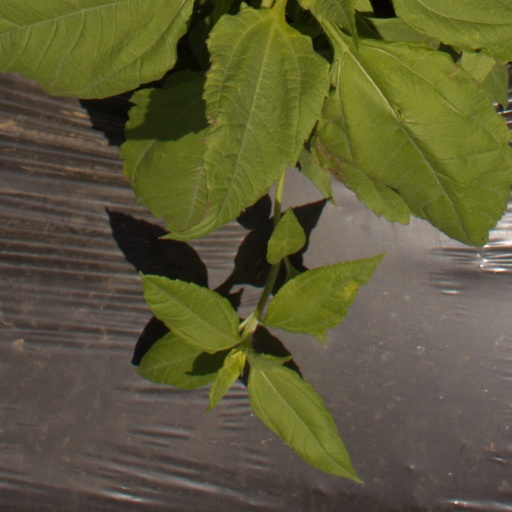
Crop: Jerusalem artichoke